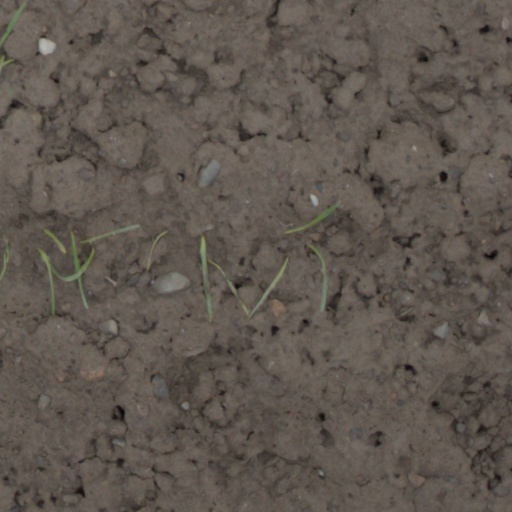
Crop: wheat